Agrasen Ki Baoli

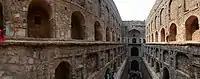
Panoramic view of Agrasen Ki Baoli

"Baoli" or "bawdi", also referred to as "baori" or "bauri", is a Hindi word (from Sanskrit or). In Rajasthan and Gujarat the words for stepwell include , , , and . Water temples and temple stepwells were built in ancient India. The earliest forms of stepwell and reservoir were also built in India in places like Dholavira as far back as the Indus Valley Civilisation.